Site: brandenburg
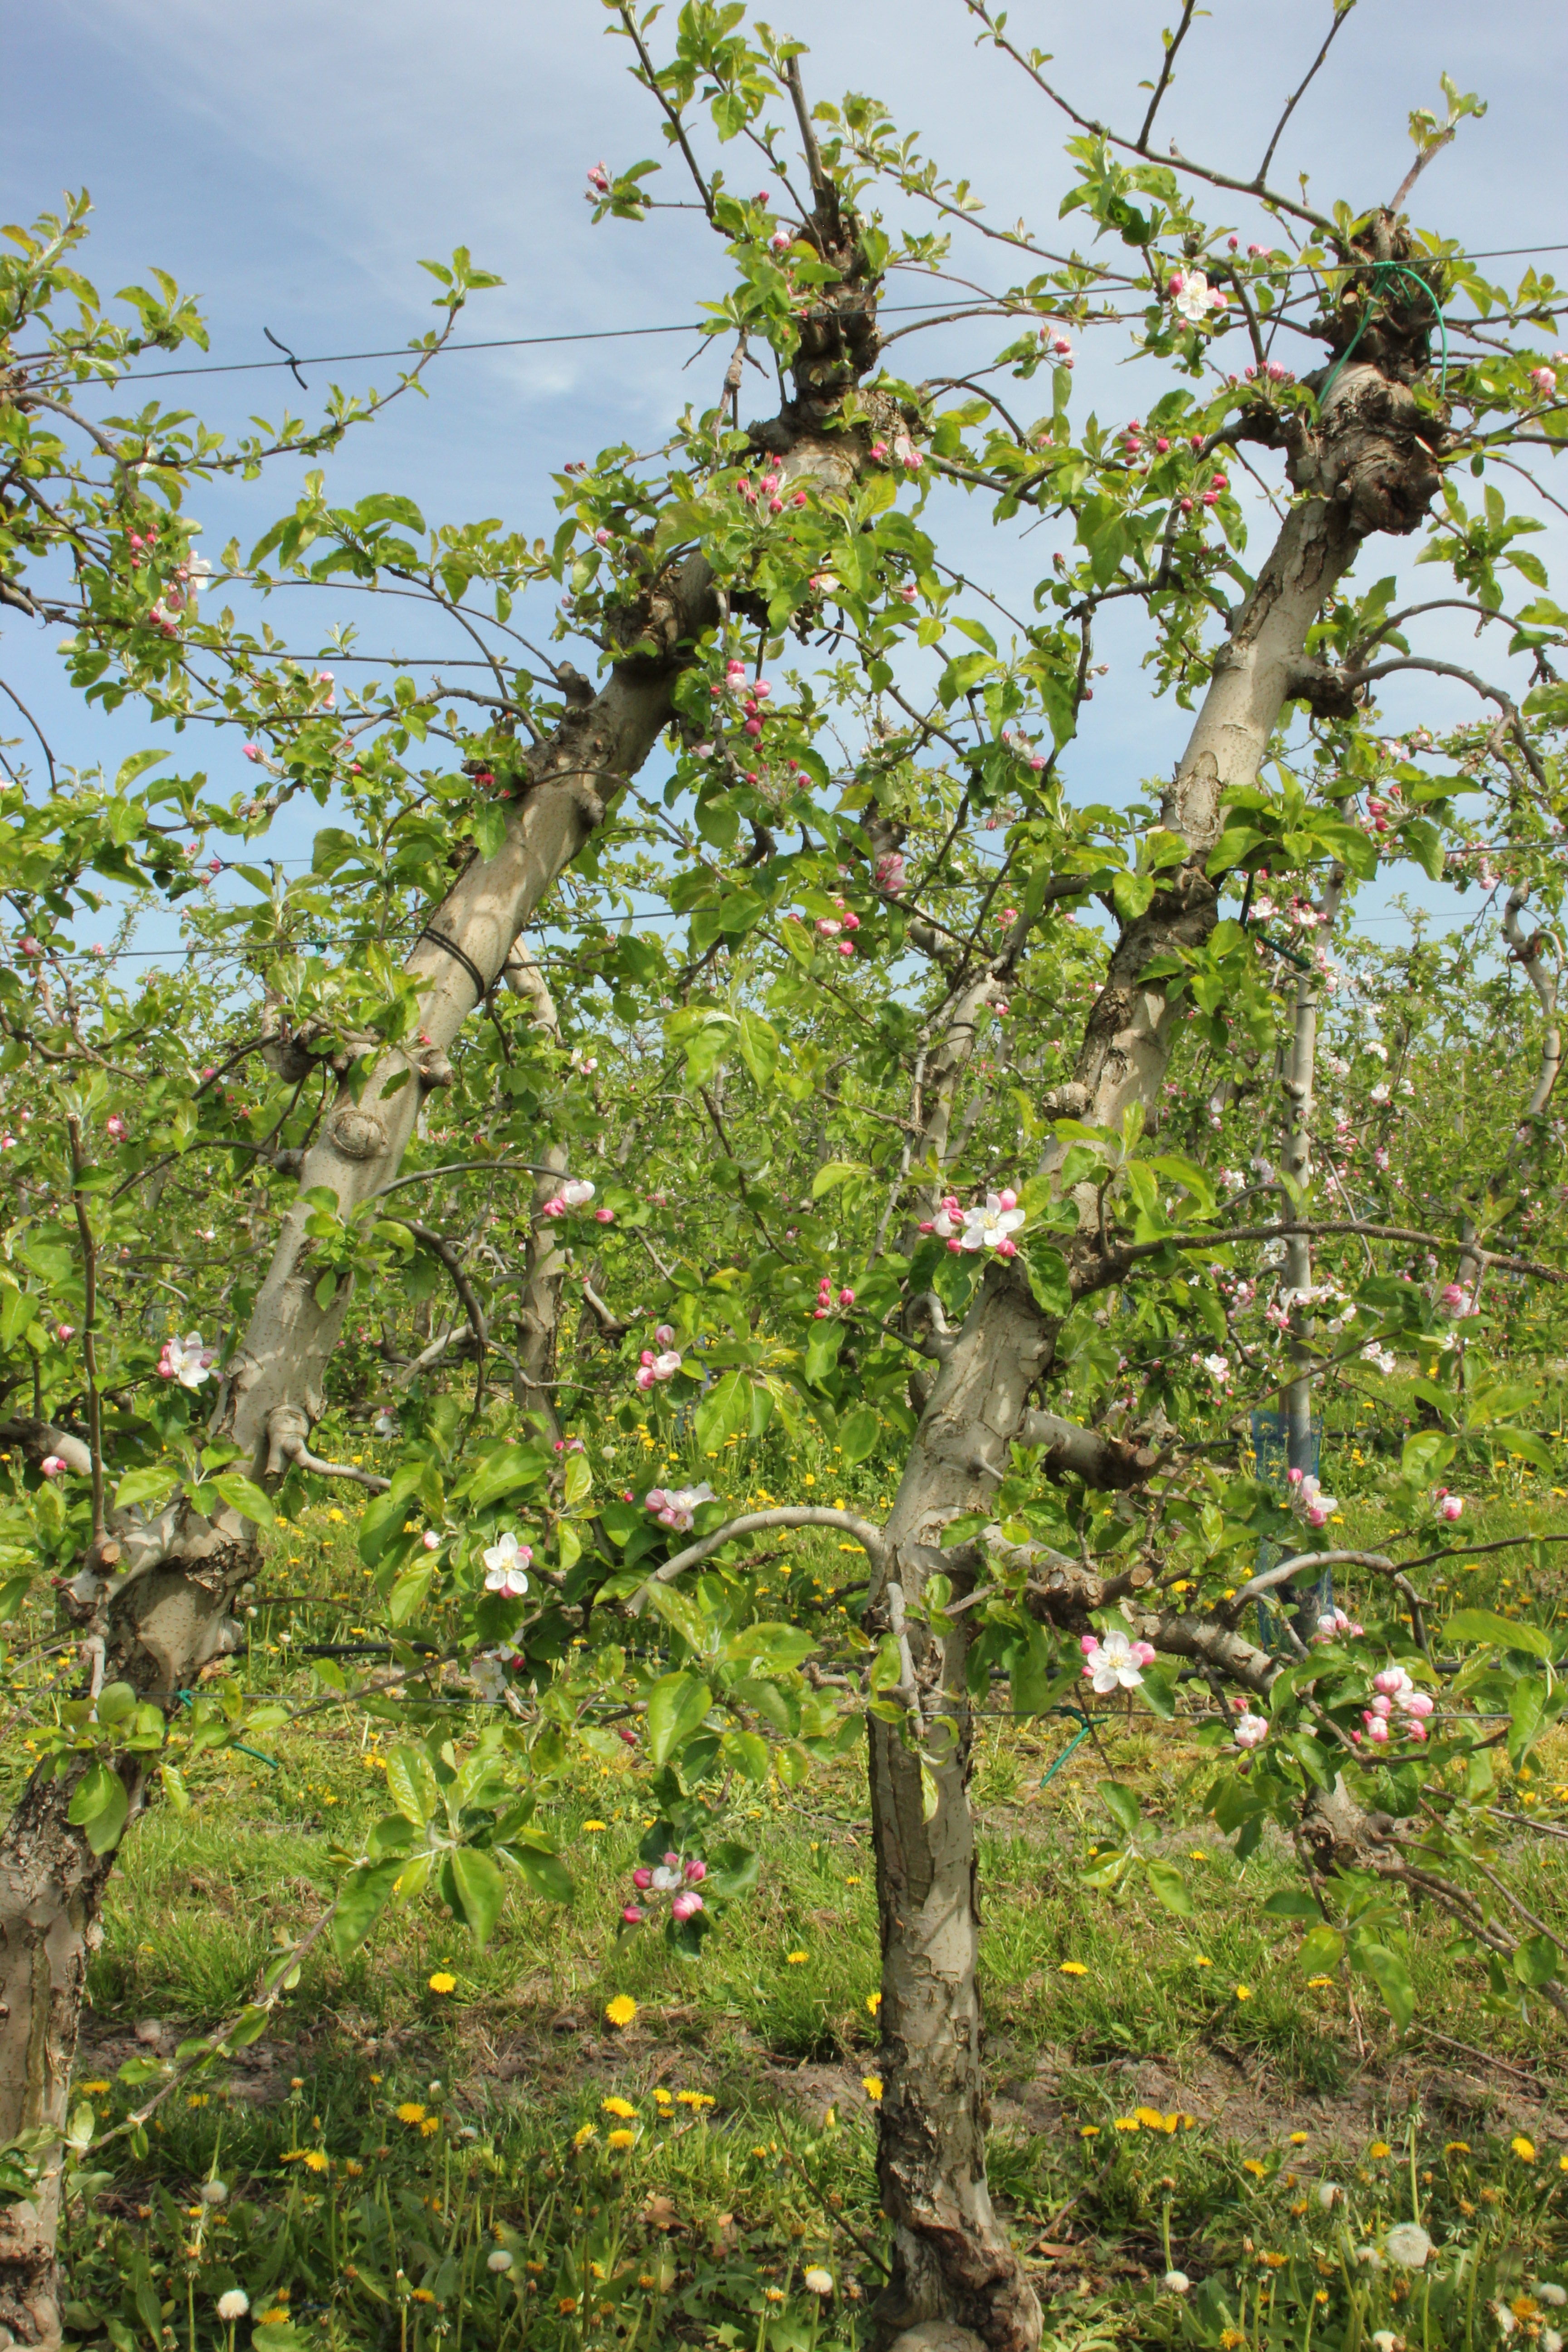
Growth stage (BBCH 60): Flowering